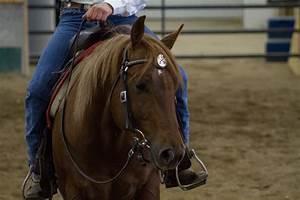
horse